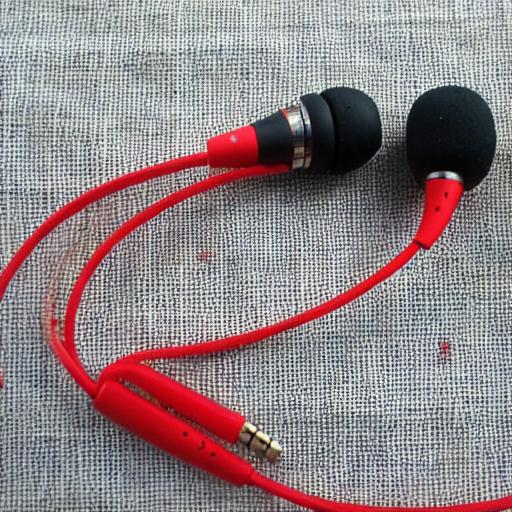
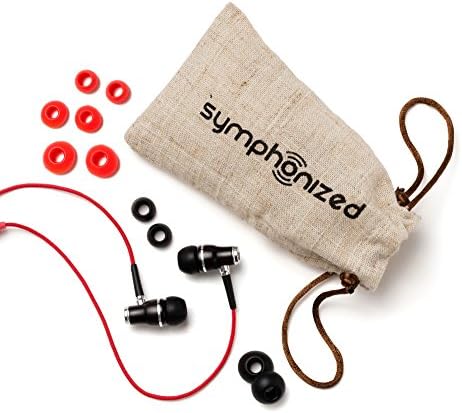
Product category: headphones
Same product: no